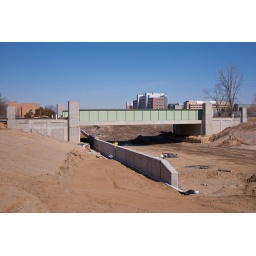
The CN bridge nears completion. The retaining walls for the sidewalk are under construction.